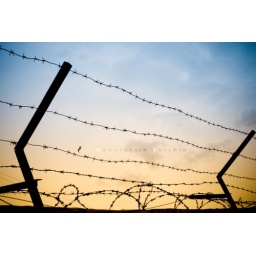
photo of old rusty barbed wire against sky